Ivory Coast and the International Monetary Fund

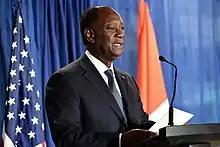
Alassane Ouattara, Ivory Coast's current President

From its independence from France, Ivory Coast developed a relatively stable and prosperous economy centred on the production and export of commodities such as cacao and coffee, and a network of clientelistic relations. Ivory Coast's first President, Félix Houphouët-Boigny, developed an economic system founded on the extraction and redistribution of agricultural rents, mainly coming from the cocoa-coffee industry. Nevertheless, the 1970s global monetary shocks and the drop in value of basic commodities in international markets induced the Ivorian government to borrow extensively. Ivory Coast's growing problem with foreign deficit eventually led to the intervention of France, and later on the IMF, to stabilize the economy. In the 1990s, with the encouragement of the IMF, Ivory Coast implemented nationwide monetary and macroeconomic reforms targeting clientelistic networks and reducing the role of the state in the economy. However, in 2000, following the controversial election of Laurent Gbagbo, a civil war split the country between the Muslim rebel-held North and the Government controlled Christian South, leading to large-scale violence and instability. As a result of the 2007 peace agreement, elections took place in 2010, which declared Alassane Ouattara winner. Gbagbo’s refusal to leave power triggered post-elections violence, but with Ouattara’s mandates, Ivory Coast went back to relative political and economic stability. The Ivorian economy indeed expanded by an average of 8% since the end of the political crisis in 2011, making Ivory Coast one of the fastest growing economies in West Africa.